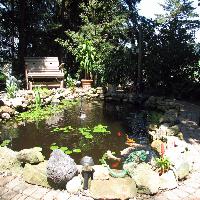
Weather: sun or clear